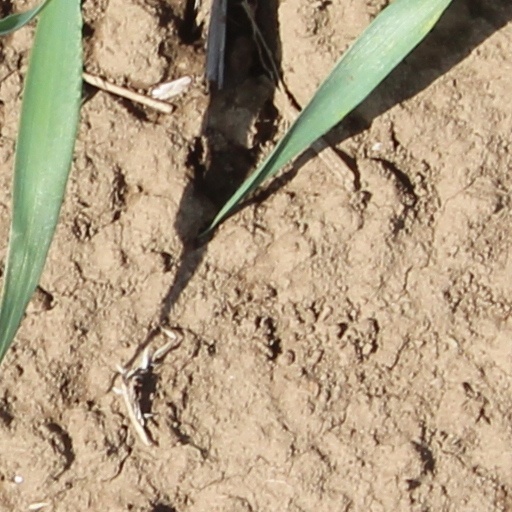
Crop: wheat